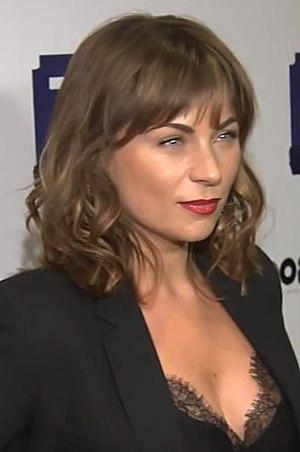
Ludwika Paleta Paciorek, est une actrice polono-mexicaine.